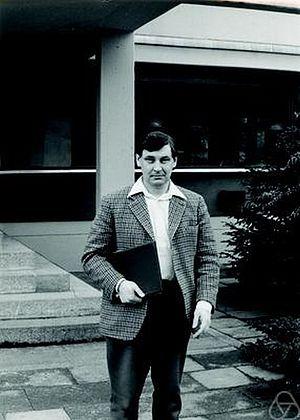
Ian Grant Macdonald est un mathématicien britannique connu pour ses contributions sur les fonctions symétriques, les fonctions spéciales, la théorie des algèbres de Lie et d'autres aspects de la combinatoire algébrique.